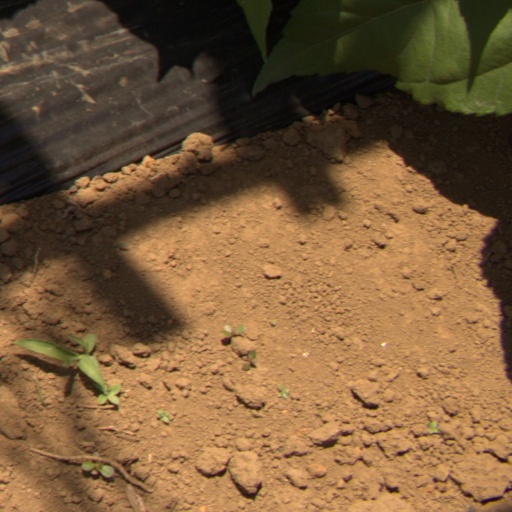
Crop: Jerusalem artichoke